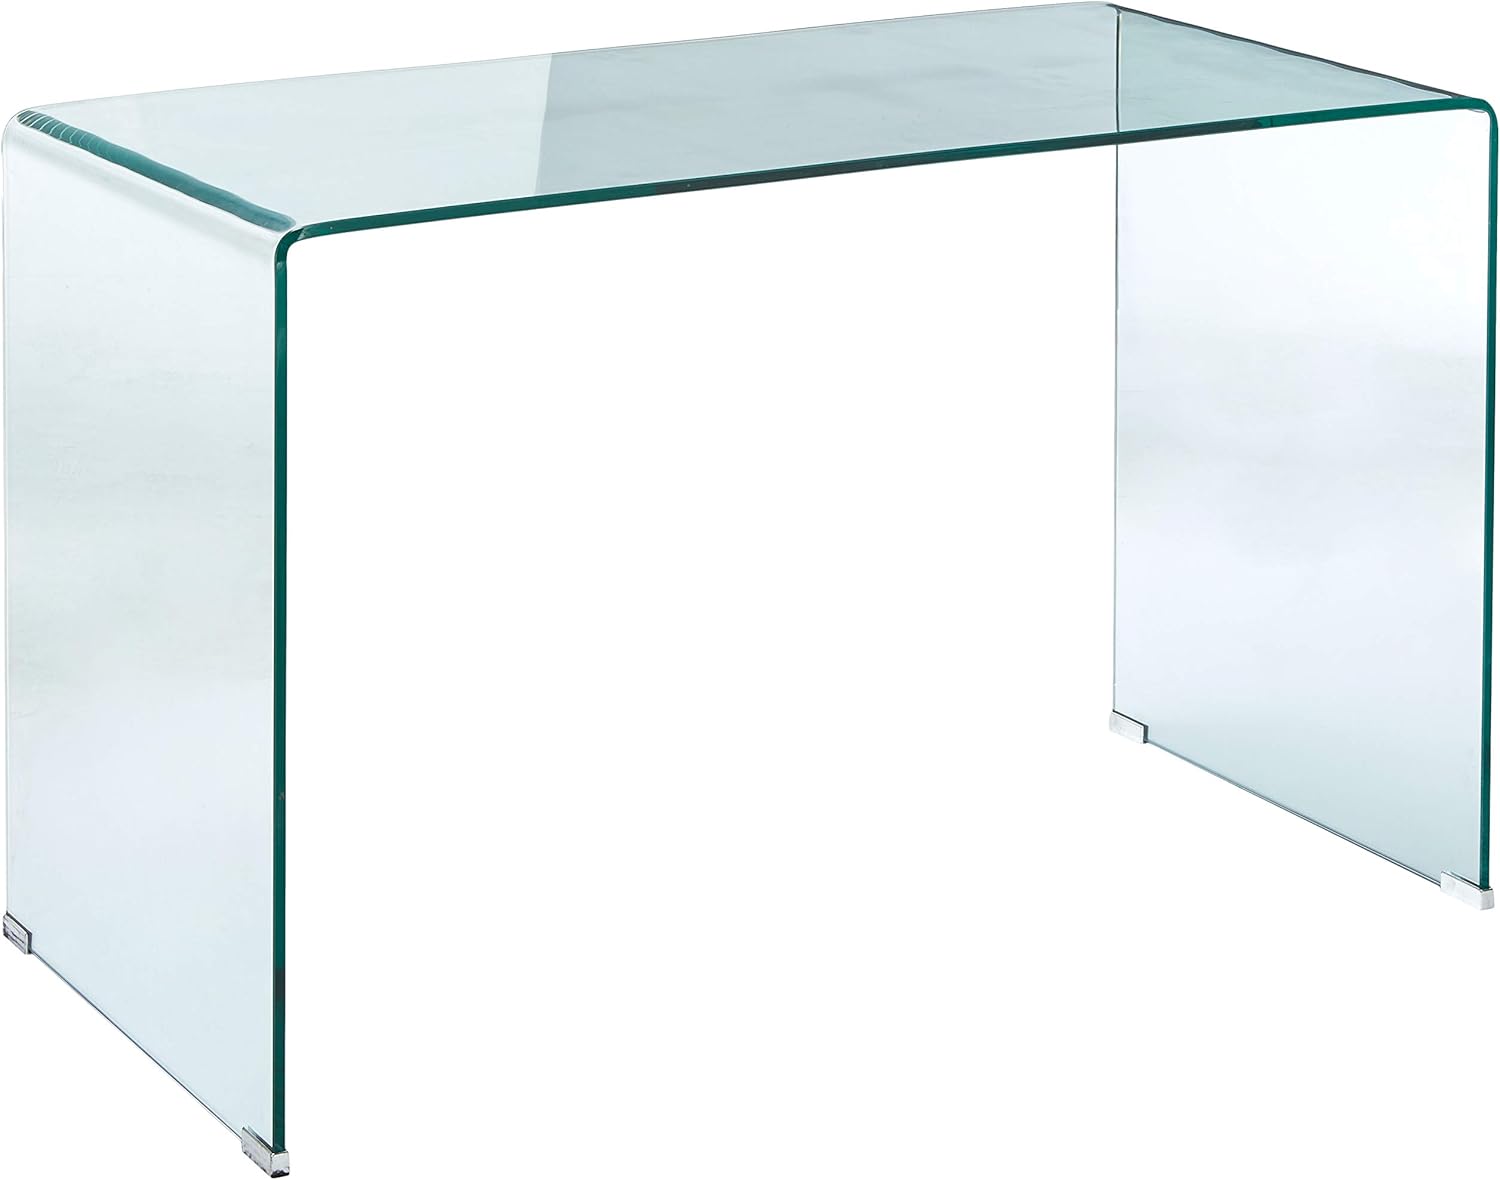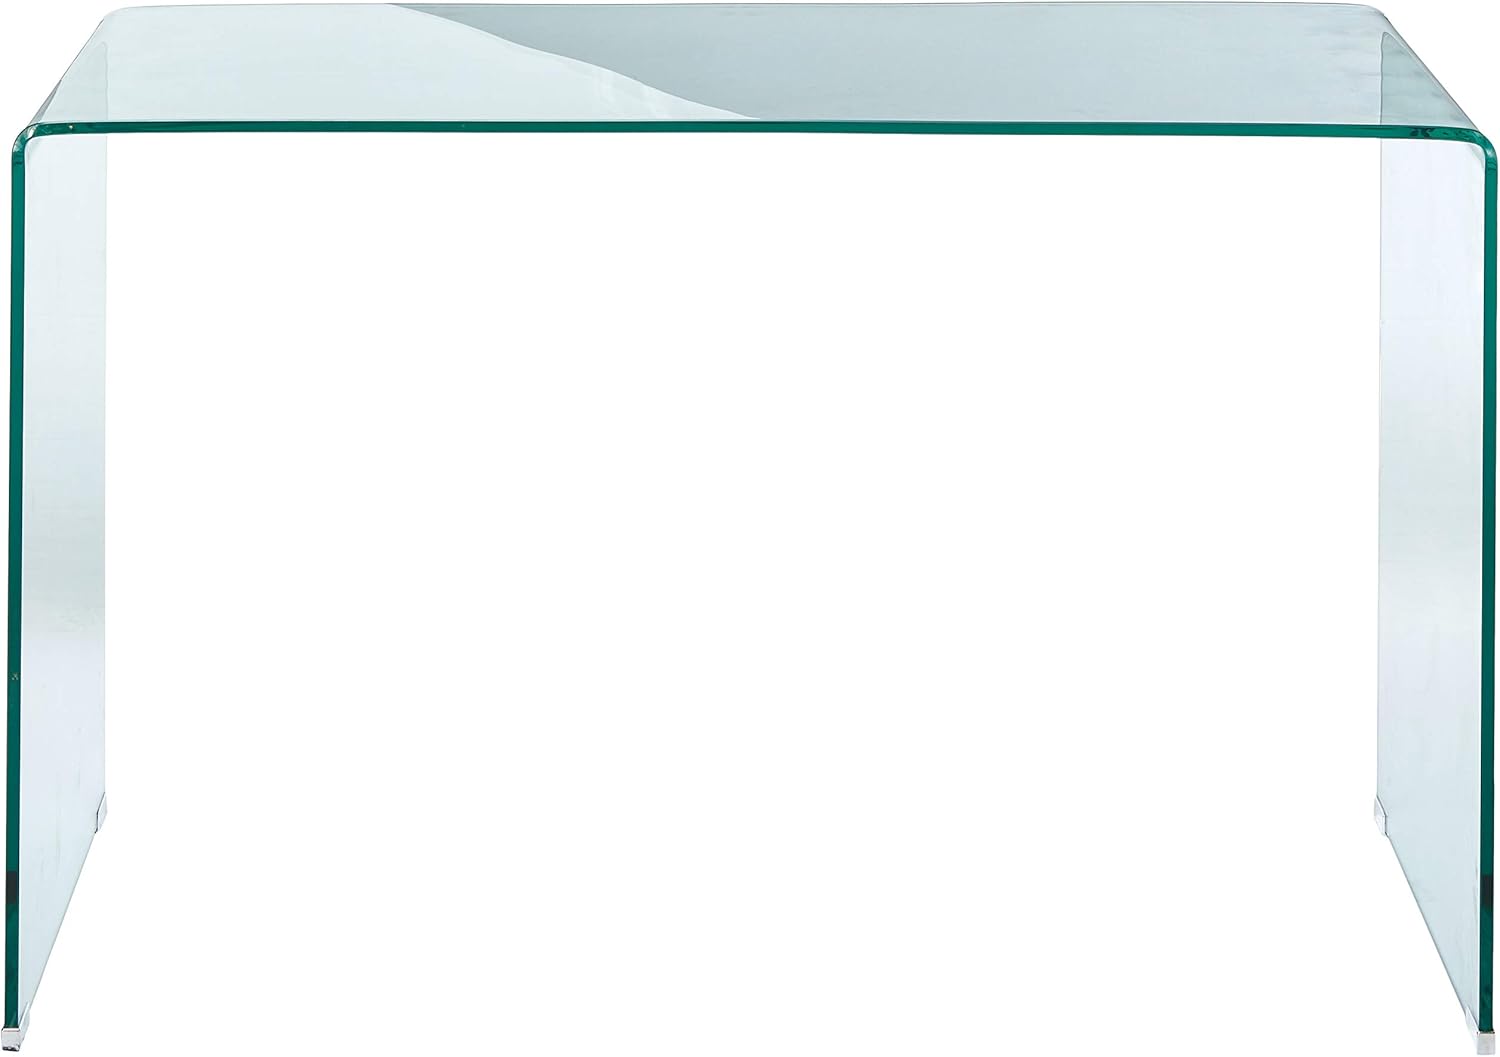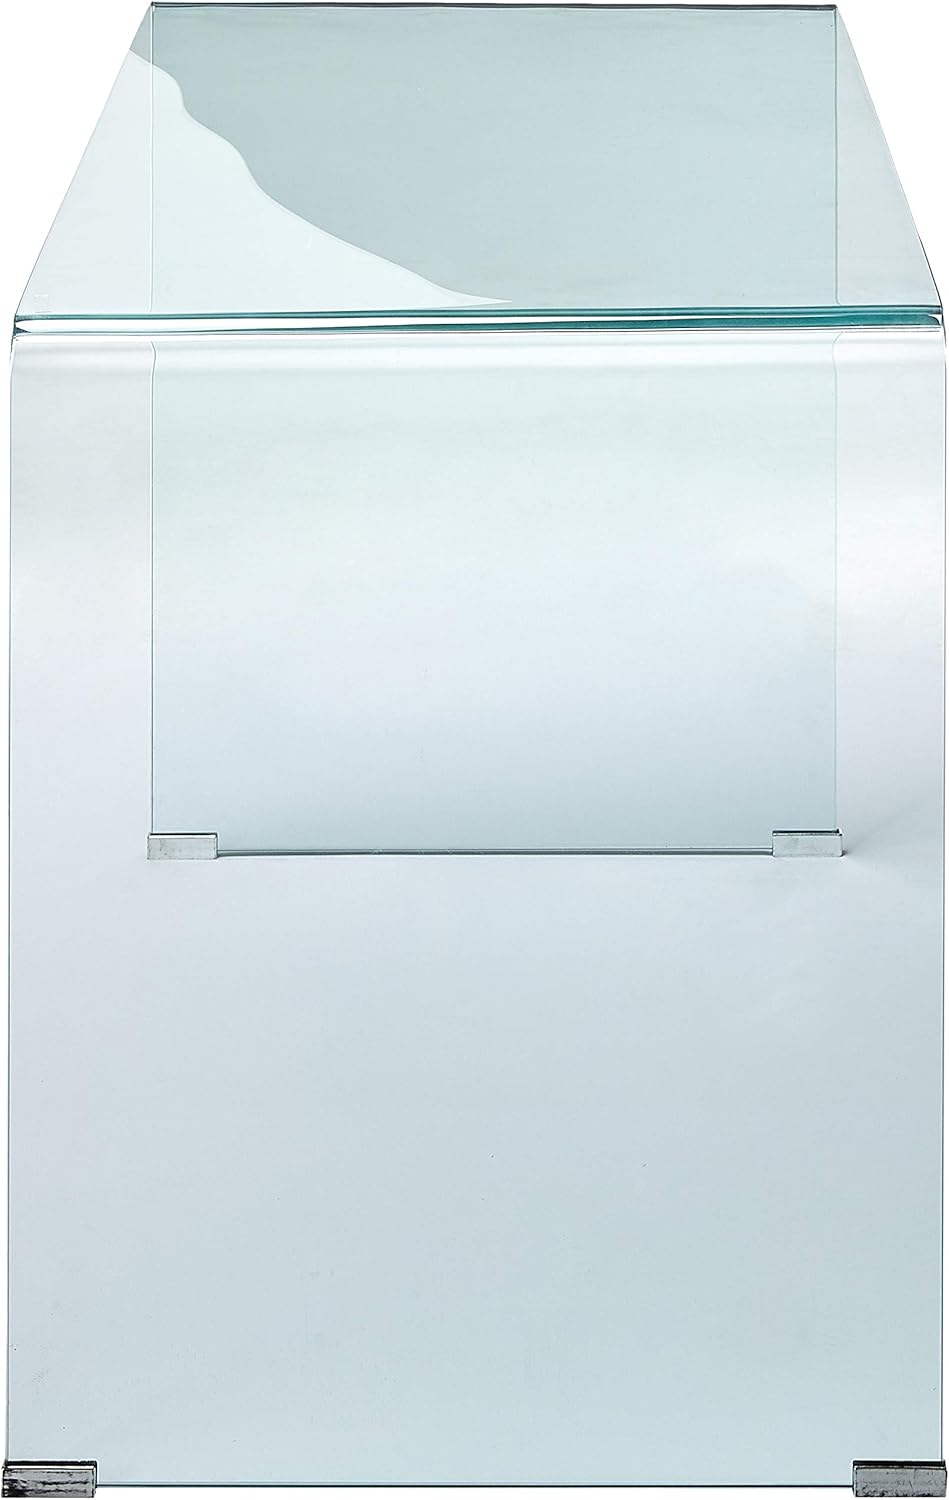
Coaster Furniture Writing Desk Clear and Chrome 801581
Category: Amazon Home
Combine modern design and minimalist construction for a writing desk that's sure to please. It features a clear tempered bent glass as the table top and solid-piece legs/stand. Chromed steel floor protectors offer practicality and stability as well as a touch of lustrous panache. Table top is large enough to accommodate a widescreen monitor and table lamp. A perfect writing desk for writing with a city view or overlooking a countryside landscape.
Features: Set includes: One (1) writing desk | Materials: Glass and metal | Finish Color: Clear and chrome | Desk clearance: 29" | Assembly Required: Yes